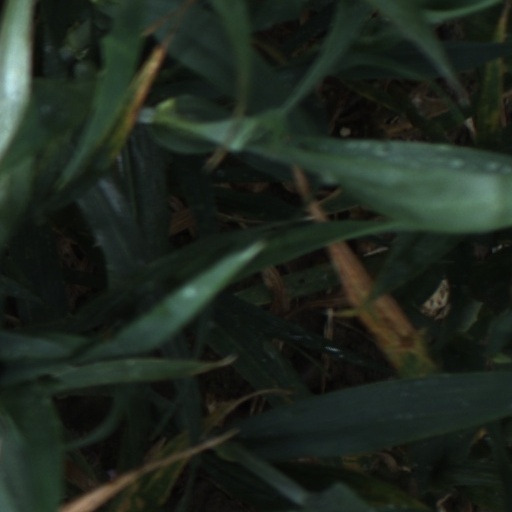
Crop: wheat